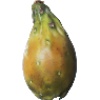
Label: cactus_fruit